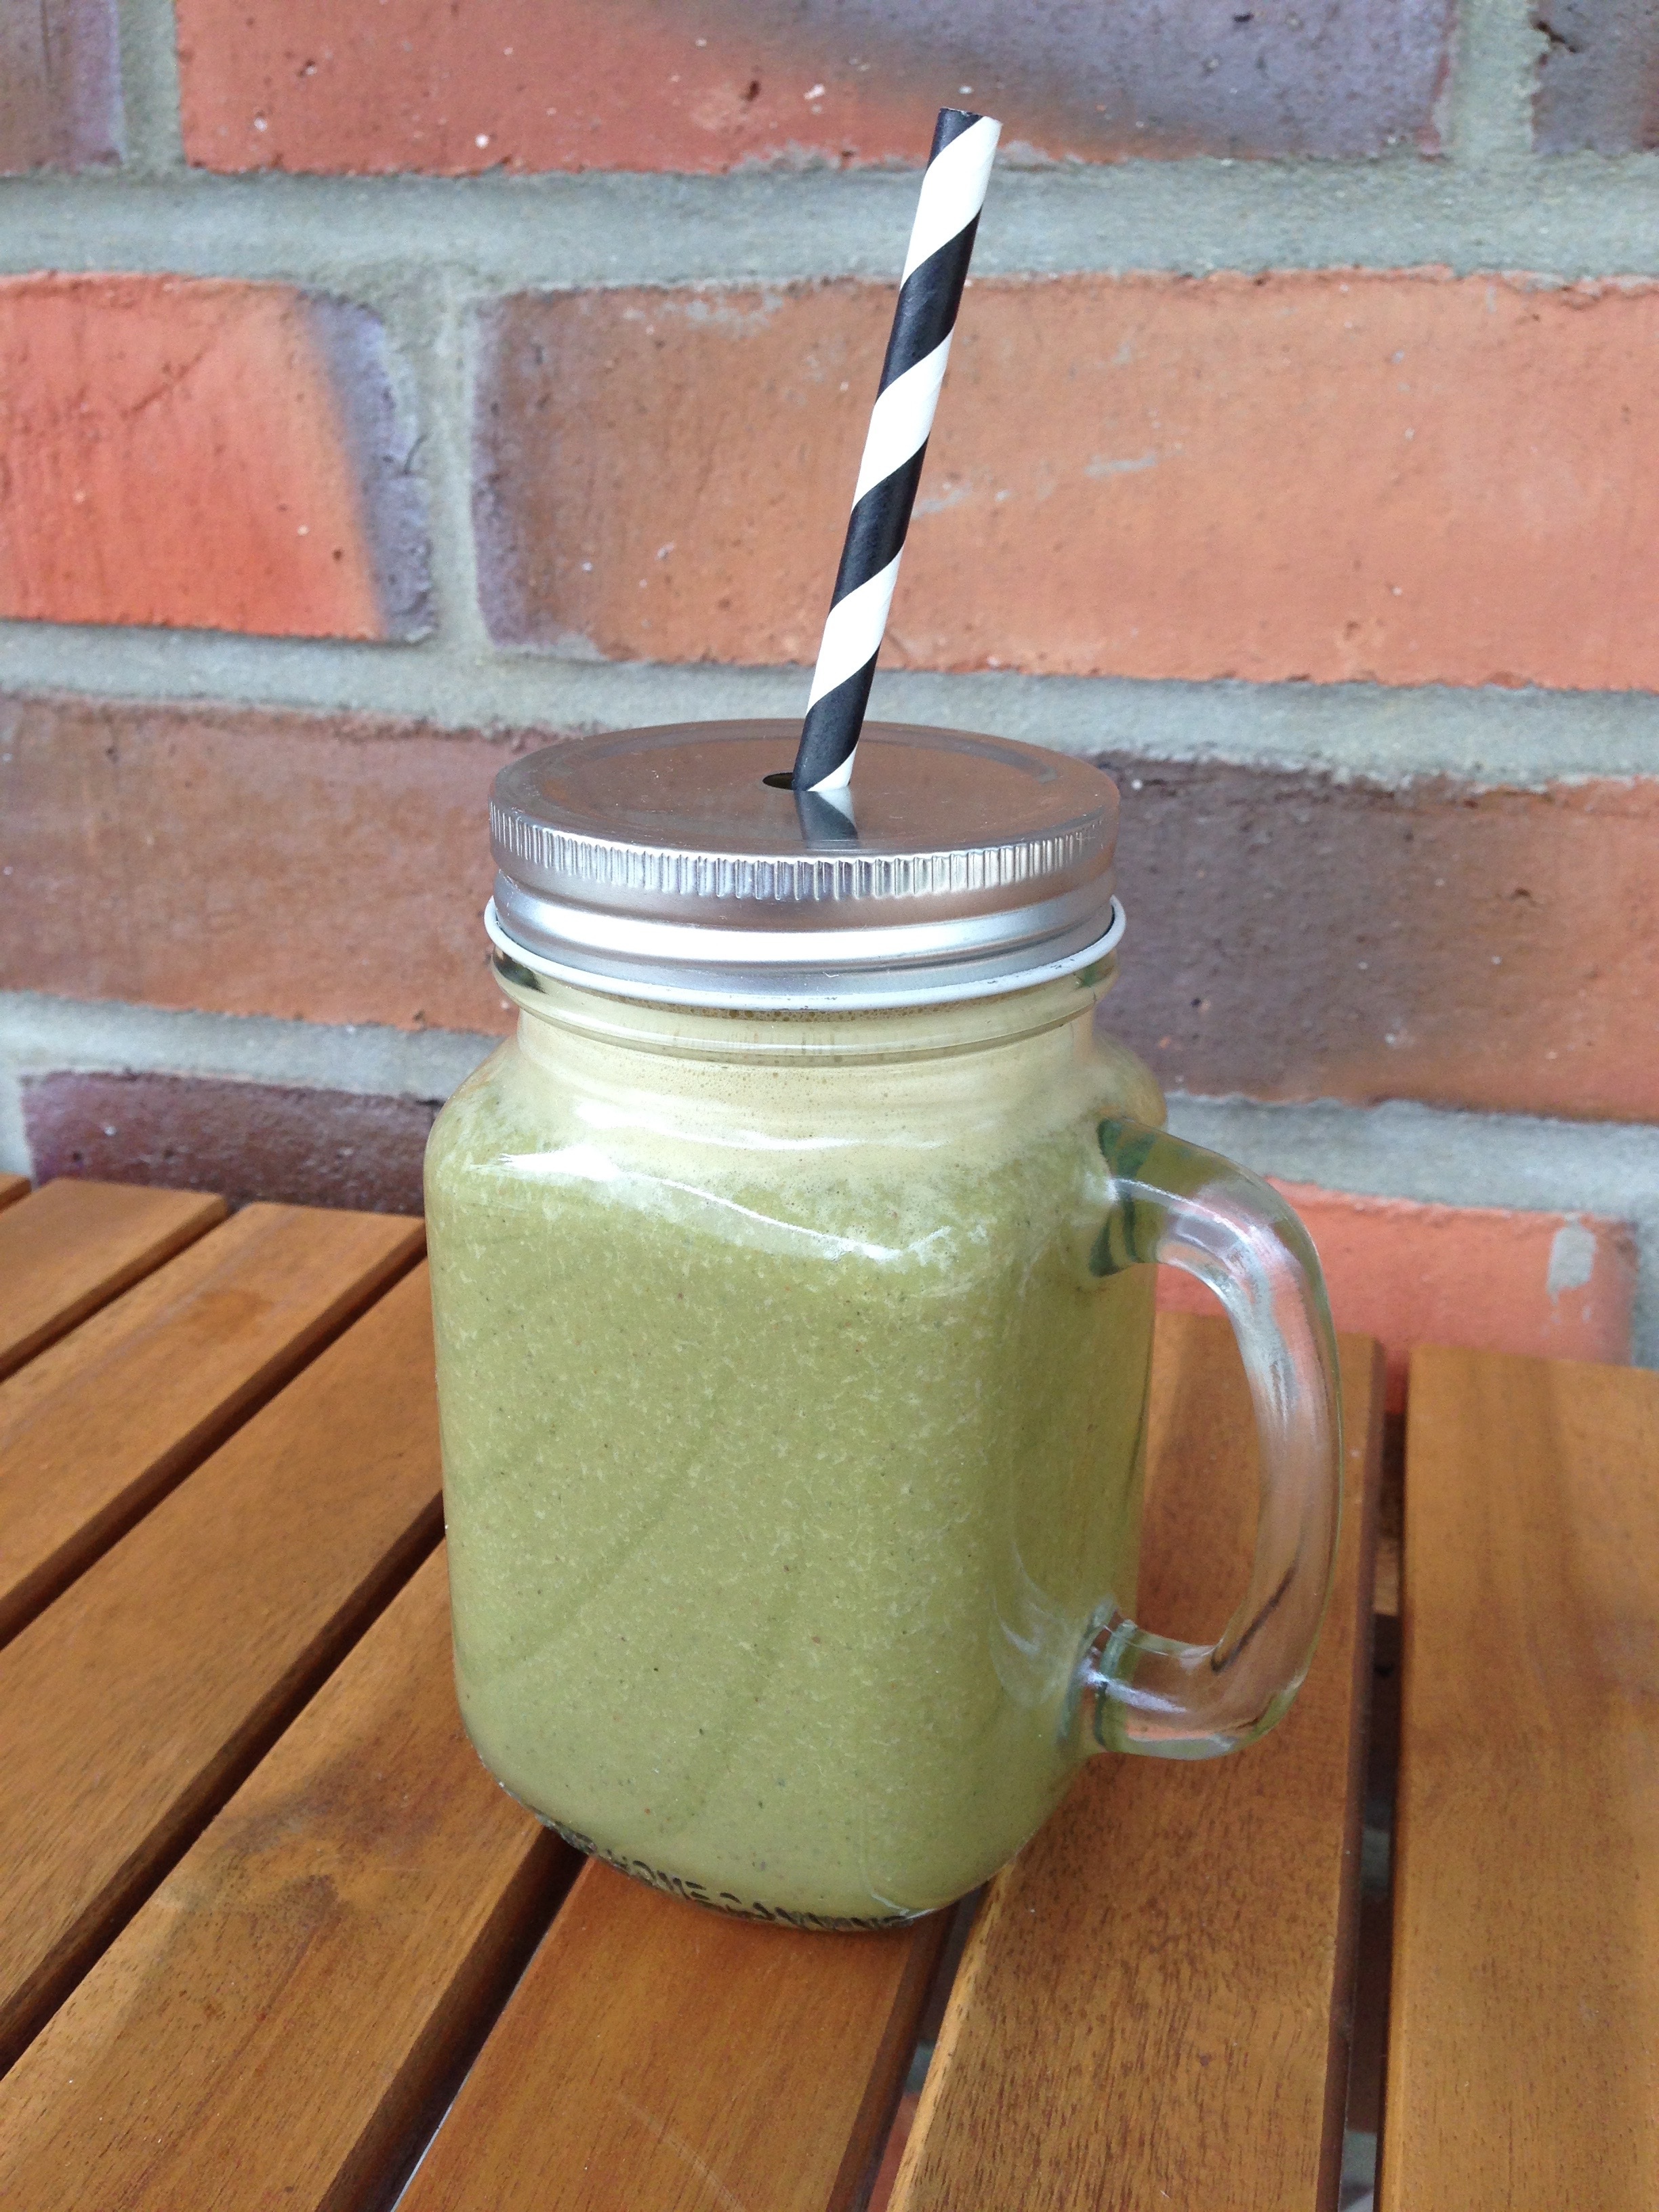
fruit, food, green, produce, drink, healthy, smoothie, mason jar, bless you, green smoothie, drinkware